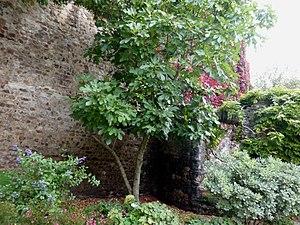
Angers, Rempart du Bas-Empire rue Toussaint.
Juliomagus est le nom antique de la ville d'Angers.